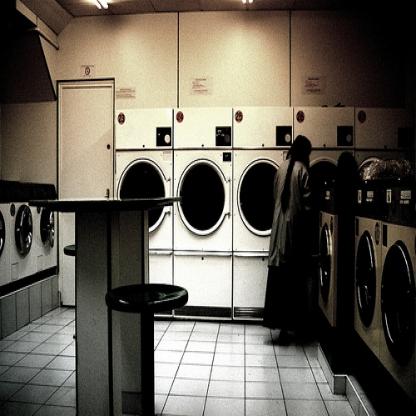
Scene: Indoor